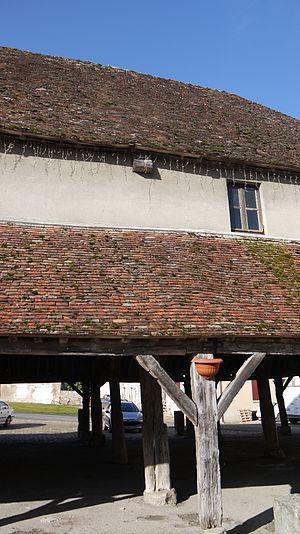
Halle de Marigny-en-Orxois
La halle est située à Marigny-en-Orxois, en France.